Grassmayr Bell Foundry

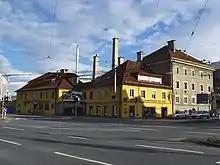
The Grassmayr Bell Foundry in Innsbruck, Tyrol

The Grassmayr Bell Foundry is a maker of church bells founded more than 400 years ago in Innsbruck, Austria. The business was founded by Bartlmä Grassmayr in Habichen, a hamlet in the municipality of Oetz. At present, the company is Austria's oldest family-run business and one of the largest bell manufacturers in the world, having supplied bells for eight religions in more than 100 countries on every continent.